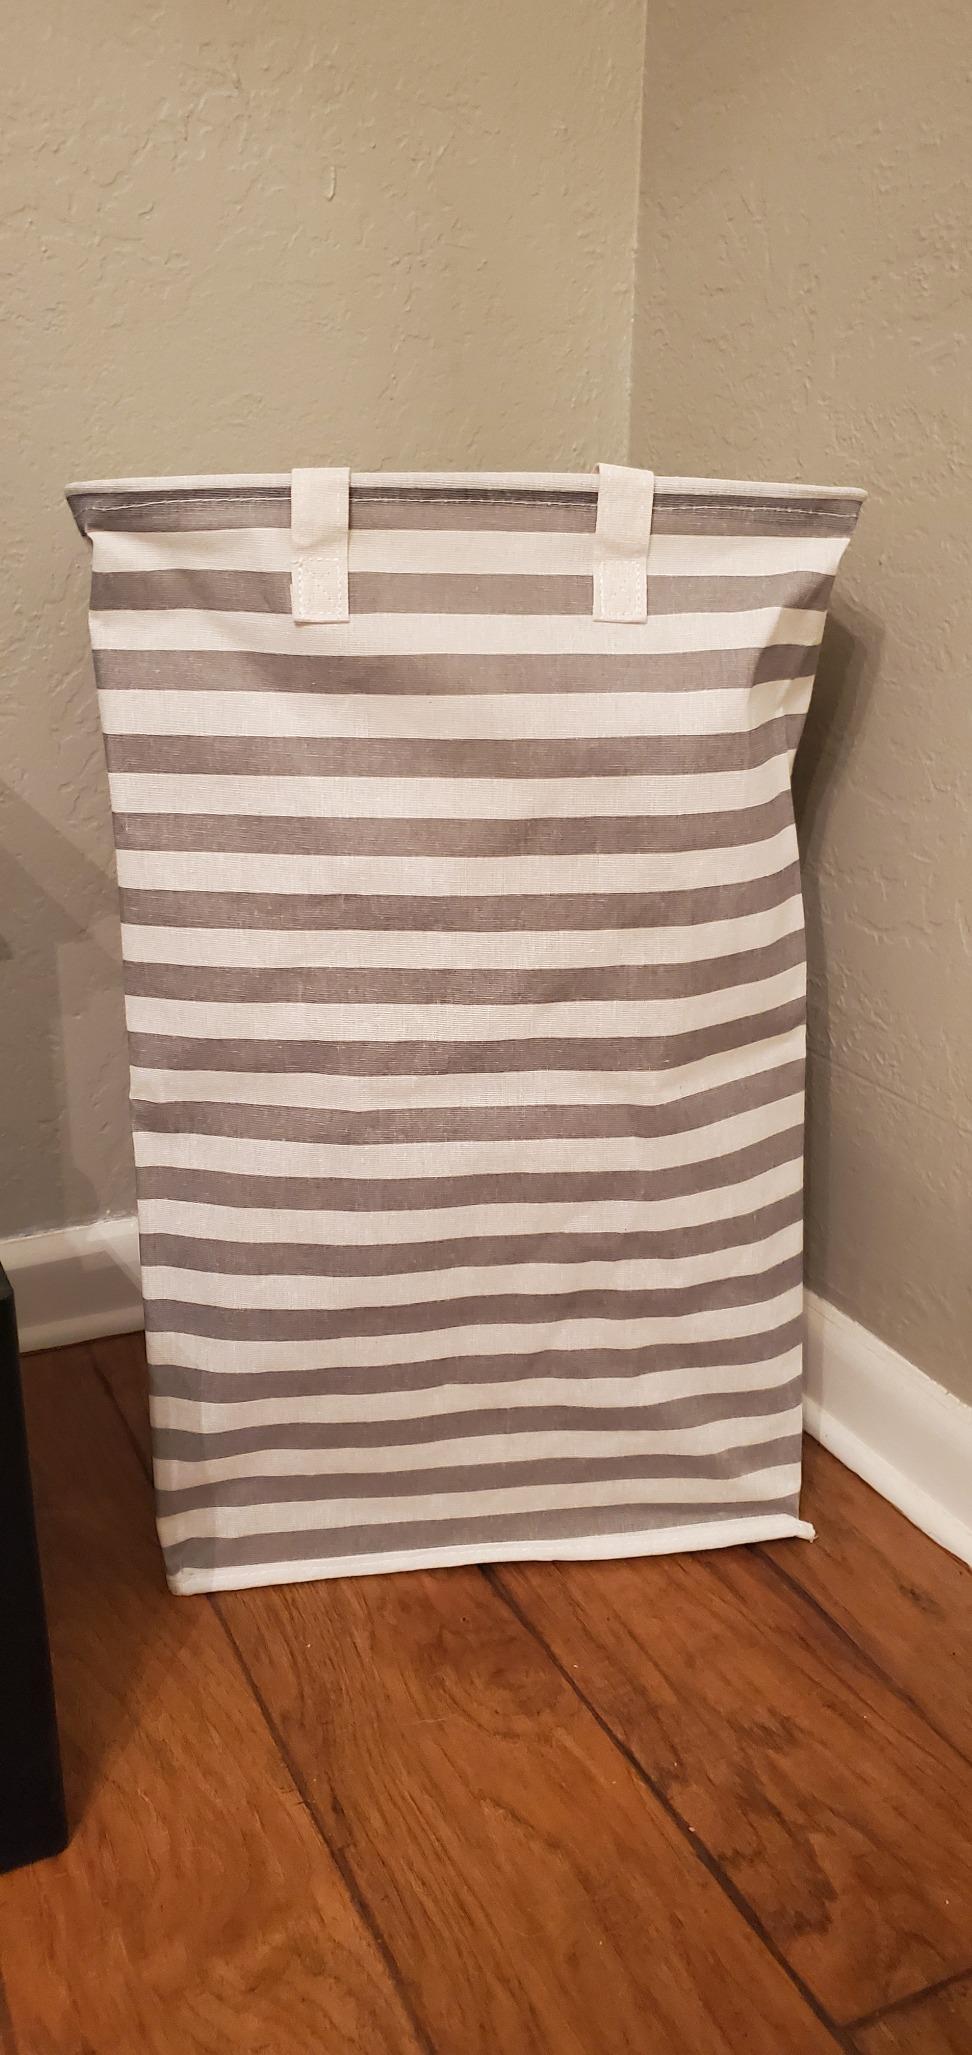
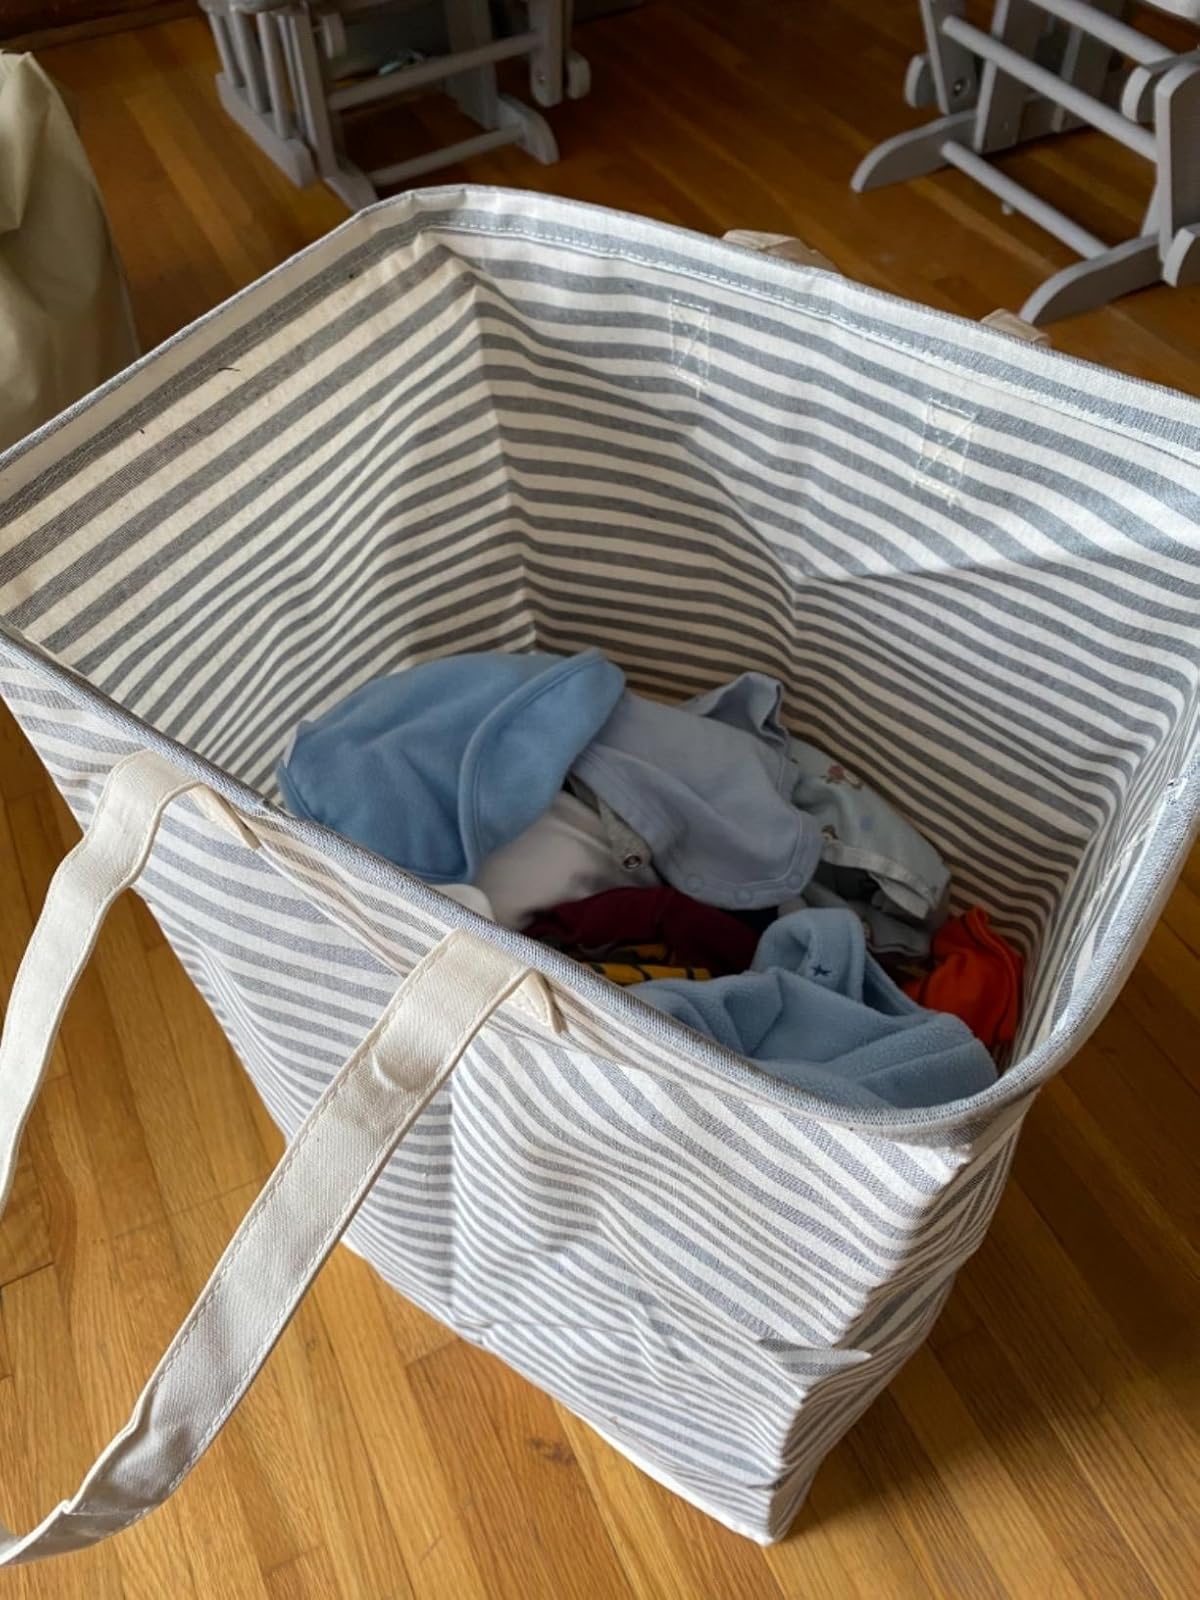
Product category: items_hamper
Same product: no